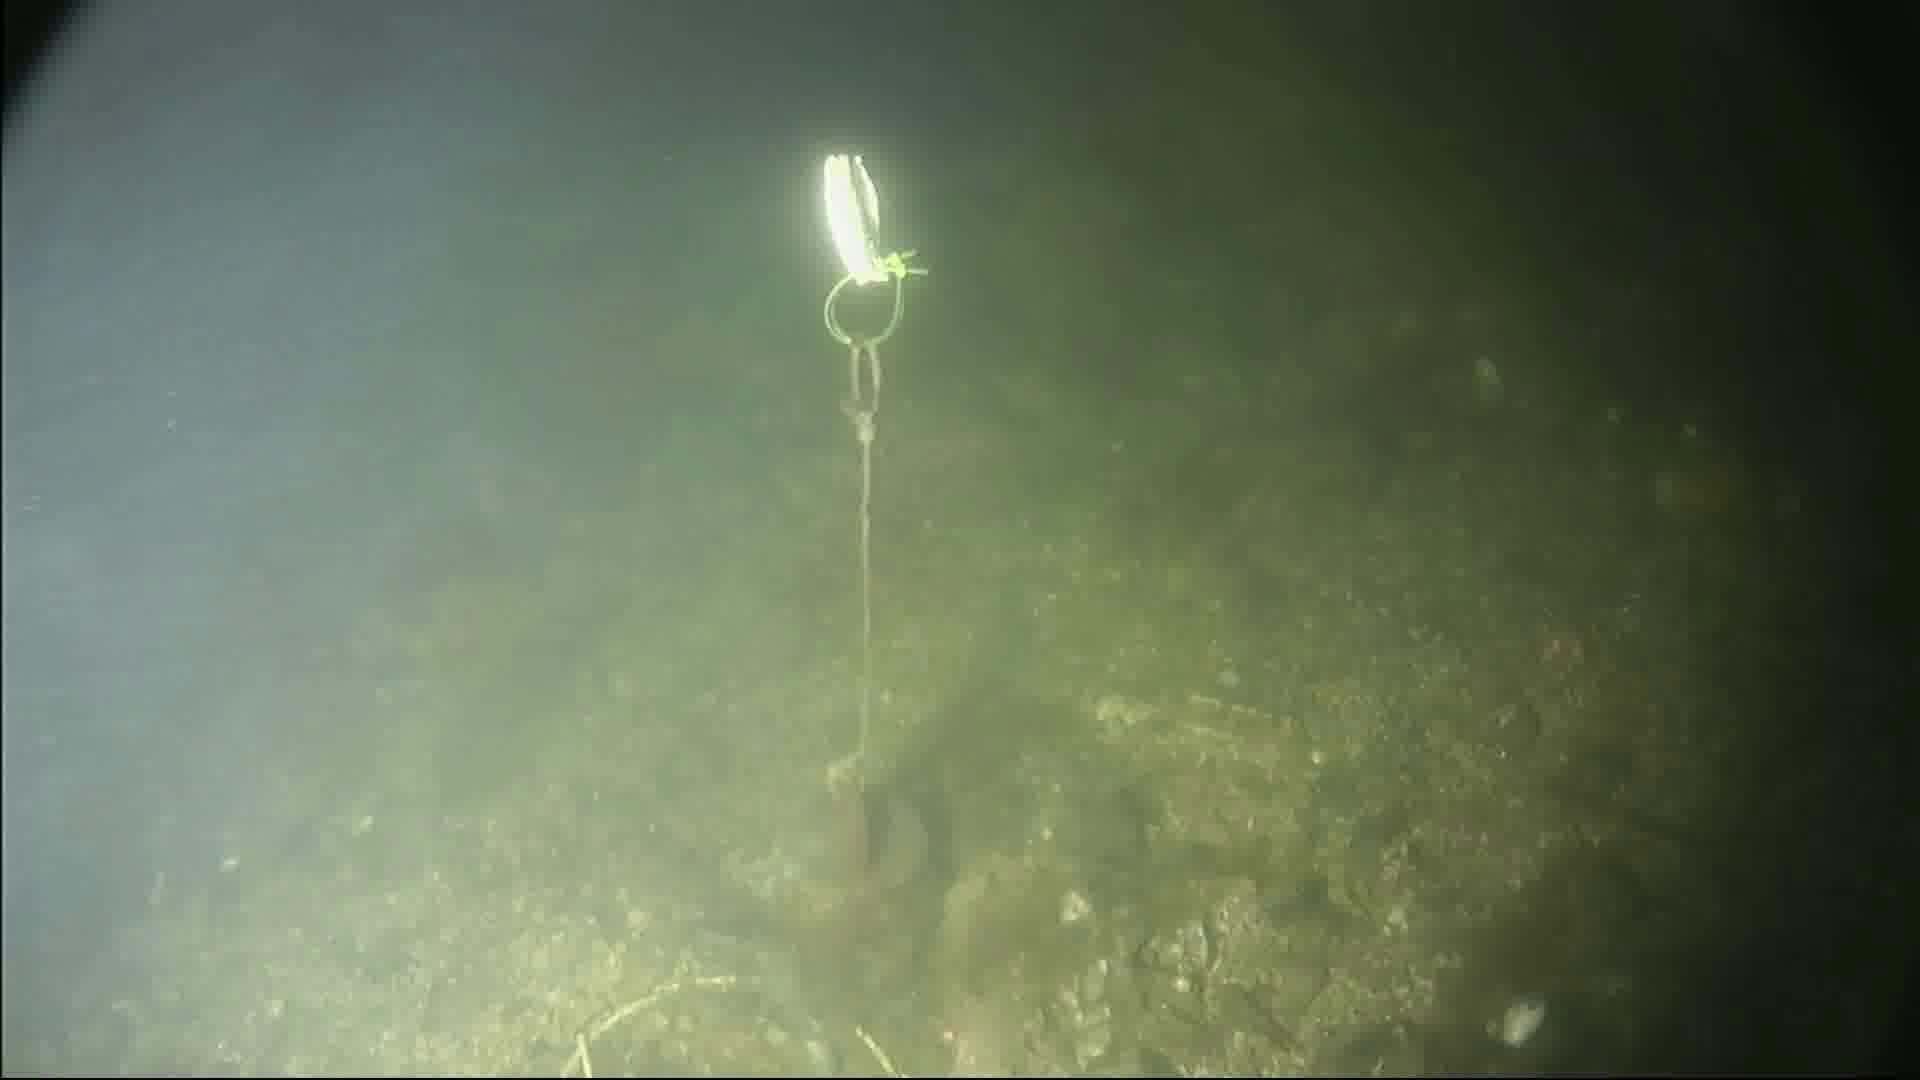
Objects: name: crab